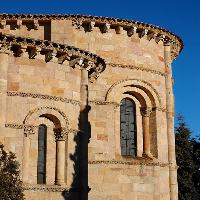
Weather: sun or clear